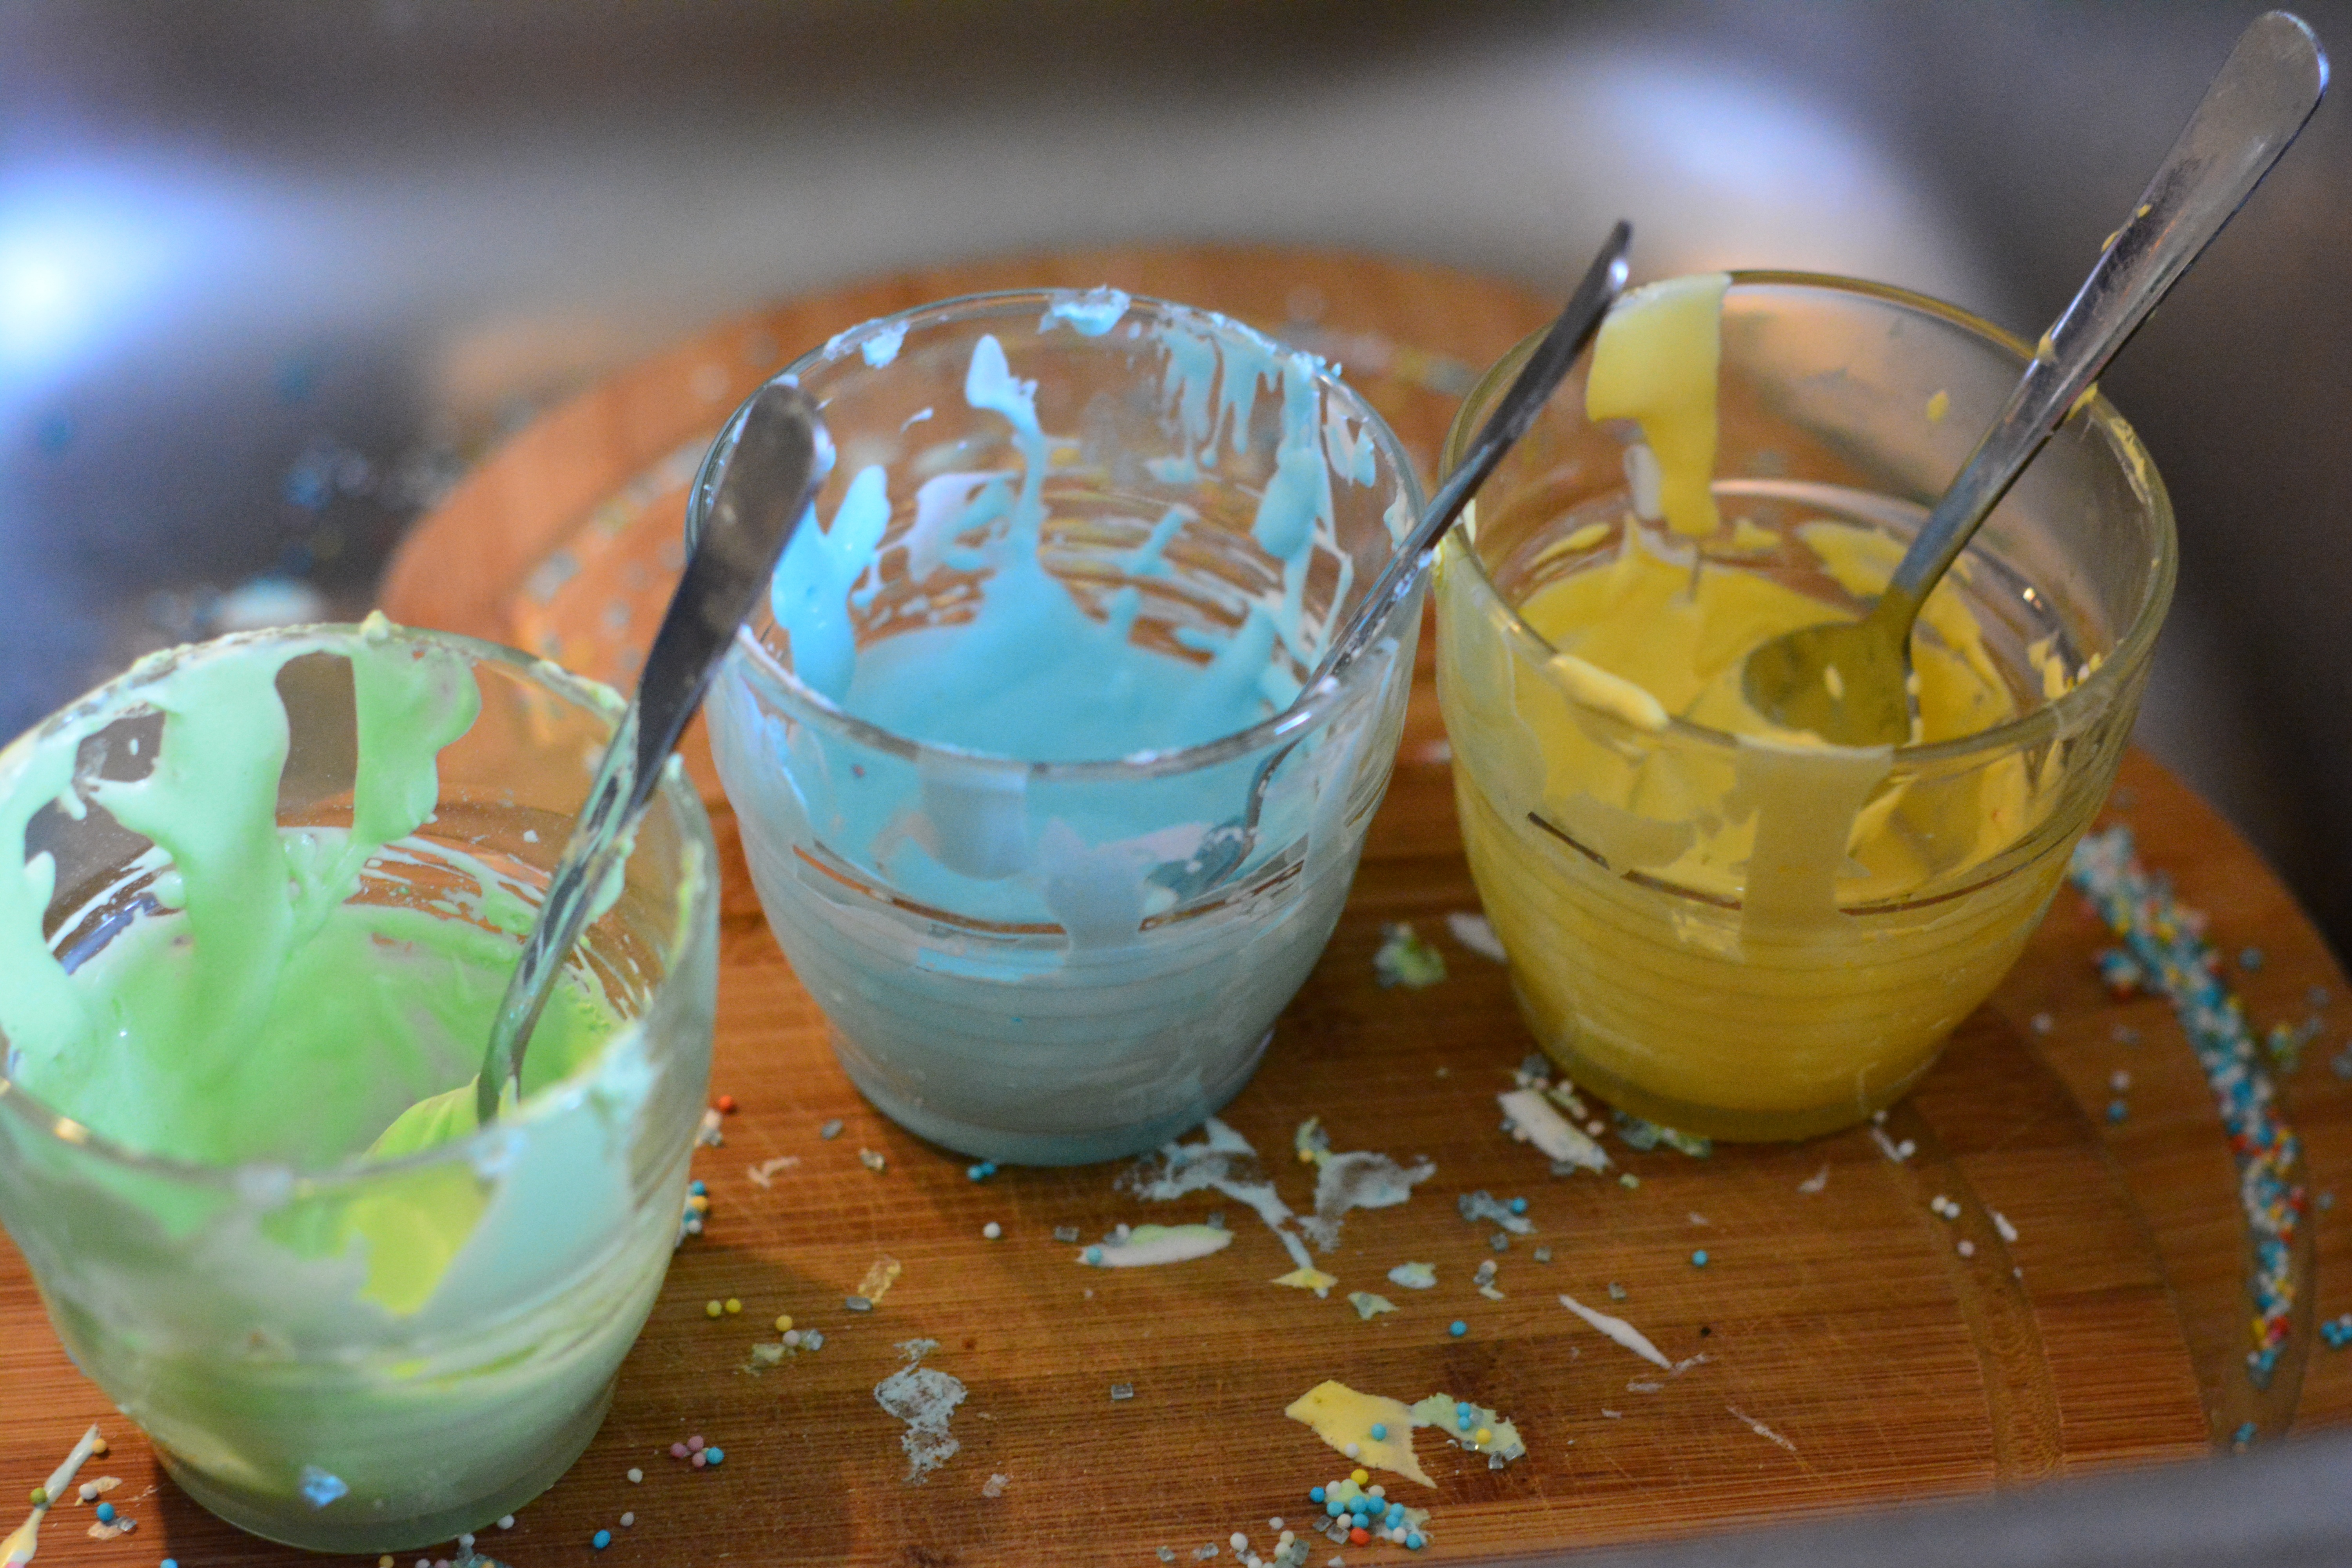
sweet, food, produce, drink, breakfast, frosting, dessert, cocktail, cookies, burning, glace, liqueur, gingerbread, decorating, distilled beverage